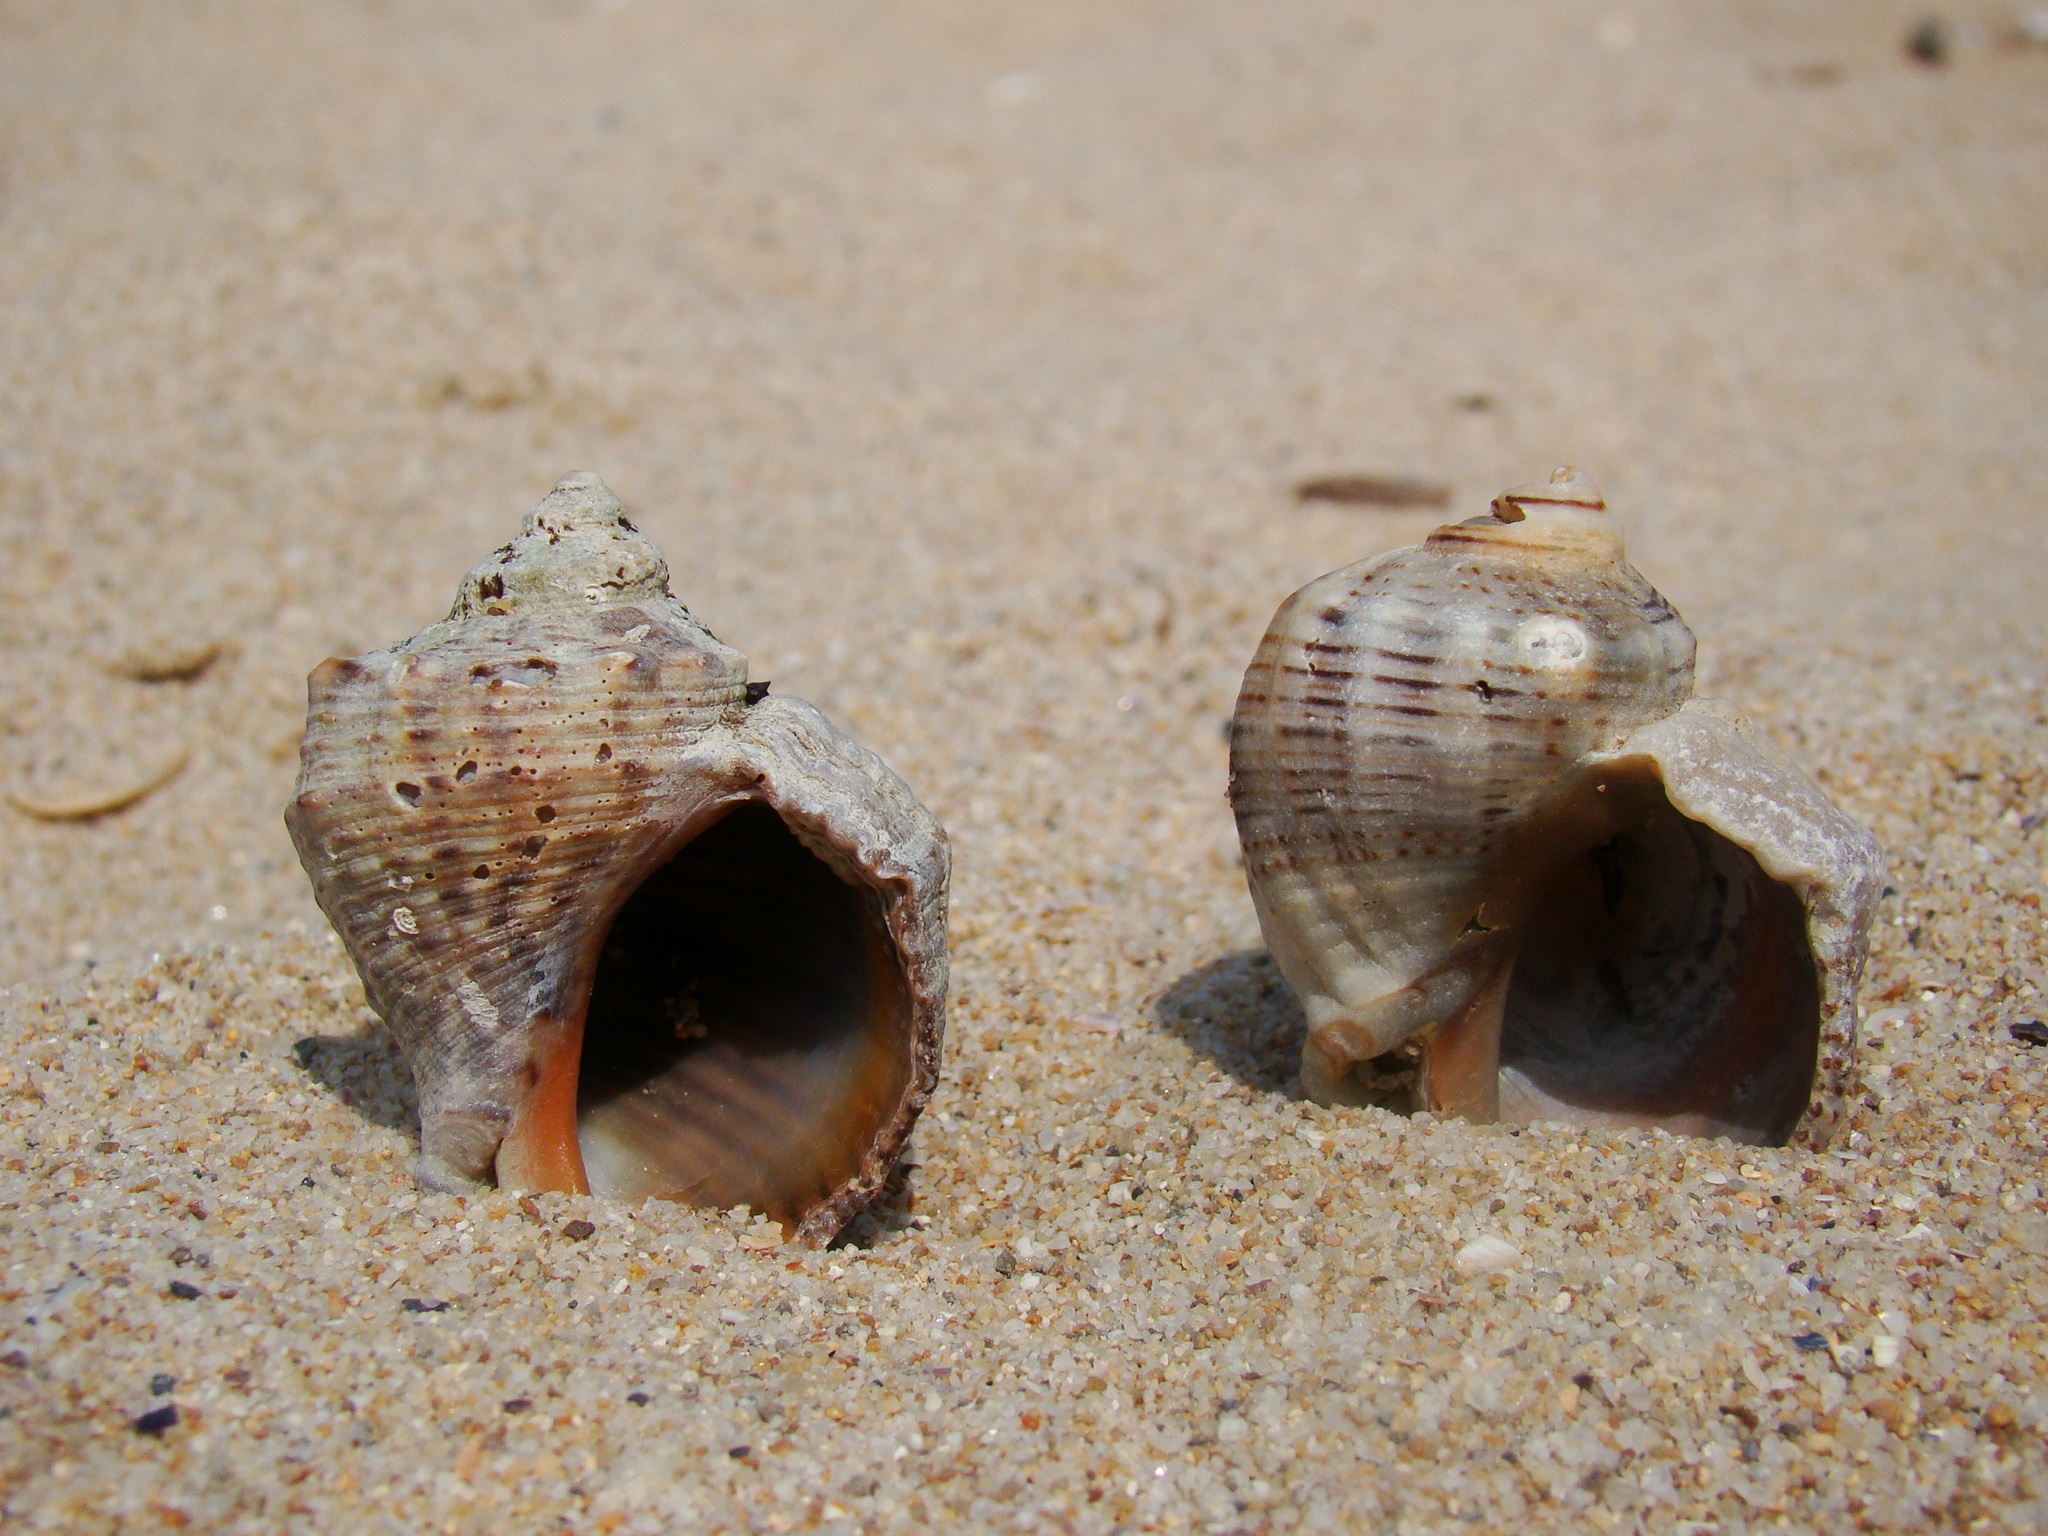
beach, nature, sand, summer, vacation, brown, fauna, material, invertebrate, seashell, clam, conch, shells, sunny, snail, cockle, molluscs, sea snail, snails and slugs